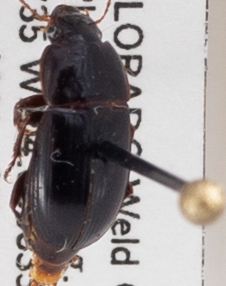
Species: Harpalus ellipsis
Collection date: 2022-08-31
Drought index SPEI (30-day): -1.22
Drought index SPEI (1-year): -1.69
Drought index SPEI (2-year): -1.13